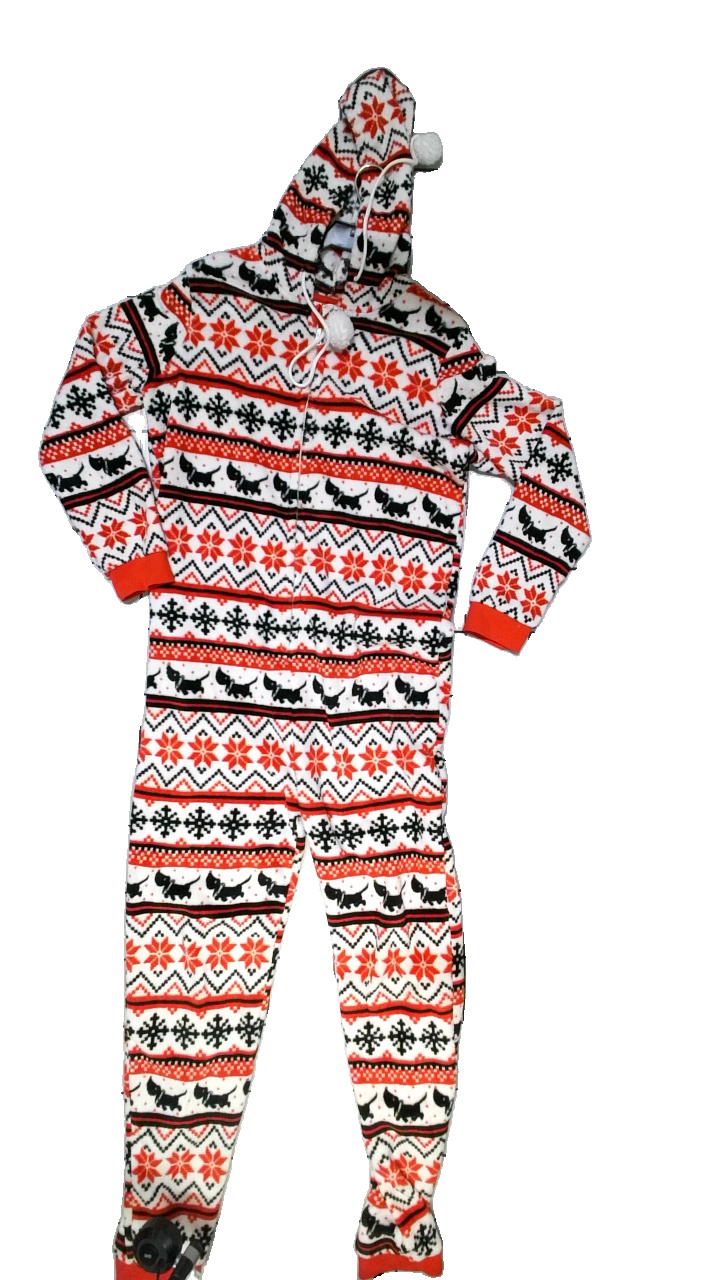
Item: Pajamas (Unisex)
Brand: Hema
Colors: Multicolor, Red, White
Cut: Regular
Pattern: Other
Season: Winter
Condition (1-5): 2
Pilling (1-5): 2
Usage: Reuse
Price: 50-100